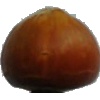
Label: nut_forest